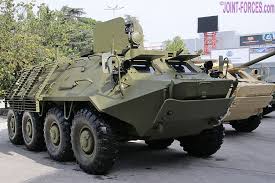
Label: BTR-60